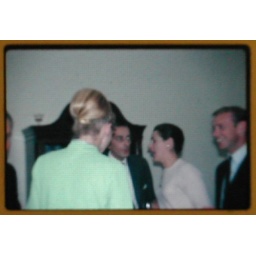
Old found slides projected by means of laptop screen and then photographed